SS Cestrian

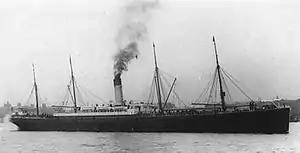
Sister ship

On 11 March 1896 "Cestrian" left Liverpool on her maiden voyage, which was to Boston. Her Master was Captain Trant, who was Commodore of the Leyland fleet. Liverpool – Boston was her regular scheduled route. Her cargoes to Boston included wool and Egyptian cotton.